WKFO

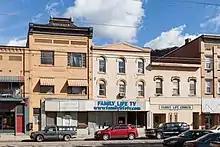
Studio at 114 South Jefferson Street in downtown Kittanning

Upon the acquisition of WTYM by Family Life Media Com, and its subsequent format change, studios were relocated to the front window at 114 South Jefferson Street in downtown Kittanning, co-located with Family Life Church (in the former State Theater building), where announcers frequently interacted with persons on the street. Through programming and active community involvement, WTYM brought back "hometown radio" to Armstrong County.